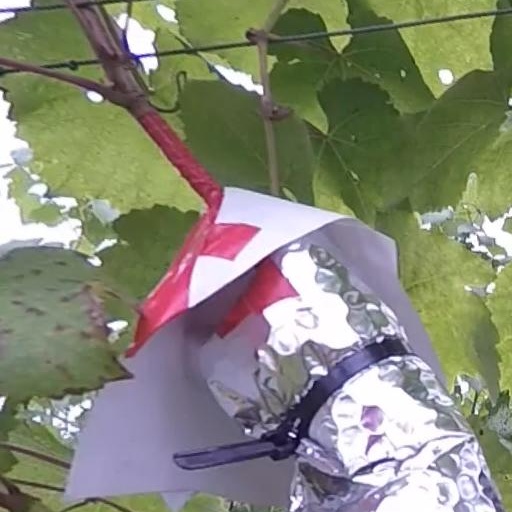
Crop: grape